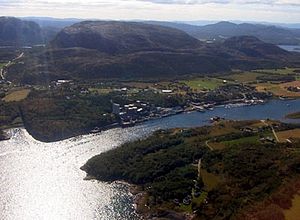
Bjugn / Bjugn i bilder
Bjugn er en tidligere kommune i Trøndelag fylke i Norge. Den grænsede i nord til Åfjord, i øst til Rissa og i vest til Ørland.